Narrow-gauge railways in Hungary

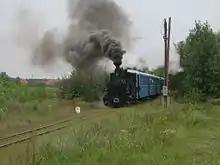
Kecskemét Light Railway

The former Austria-Hungary empire had a narrow-gauge rail network thousands of kilometres in length, most of it using Bosnian gauge or gauge, constructed between 1870 and 1920. Landlords, mines, agricultural and forest estates established their own branch lines which, as they united into regional networks, increasingly played a role in regional passenger traffic. Following the Treaty of Trianon some railways were cut by the new border, many remained on the territory of Romania, Czechoslovakia and Yugoslavia. Due to a lack of intact roads, following World War II in many places narrow-gauge railway was the only reasonable way to get around. In 1968 the Communist government started to implement a policy to dismantle the narrow-gauge network in favour of road traffic. Freight haulage on the few remaining lines continued to decline until 1990 from when a patchwork of railways was gradually taken over by associations and forest managements for tourist purposes. State Railways operated narrow-gauge railways at Nyíregyháza and Kecskemét that played a role in regional transport until December 2009.